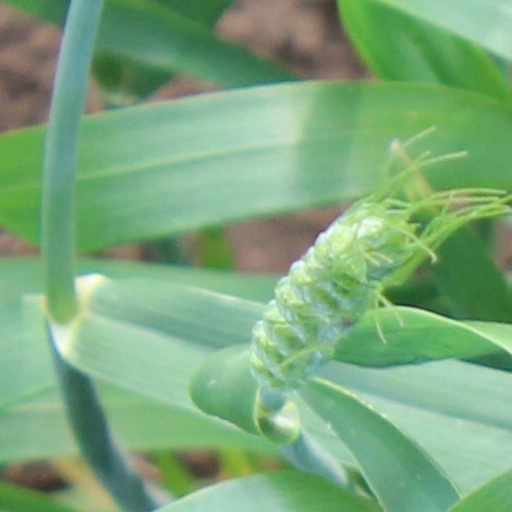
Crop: wheat